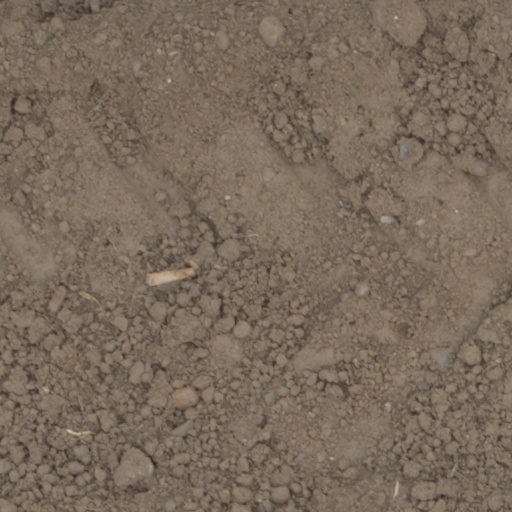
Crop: wheat